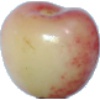
Label: cherry_rainier